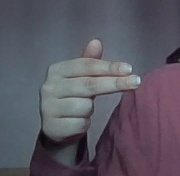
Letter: ghain